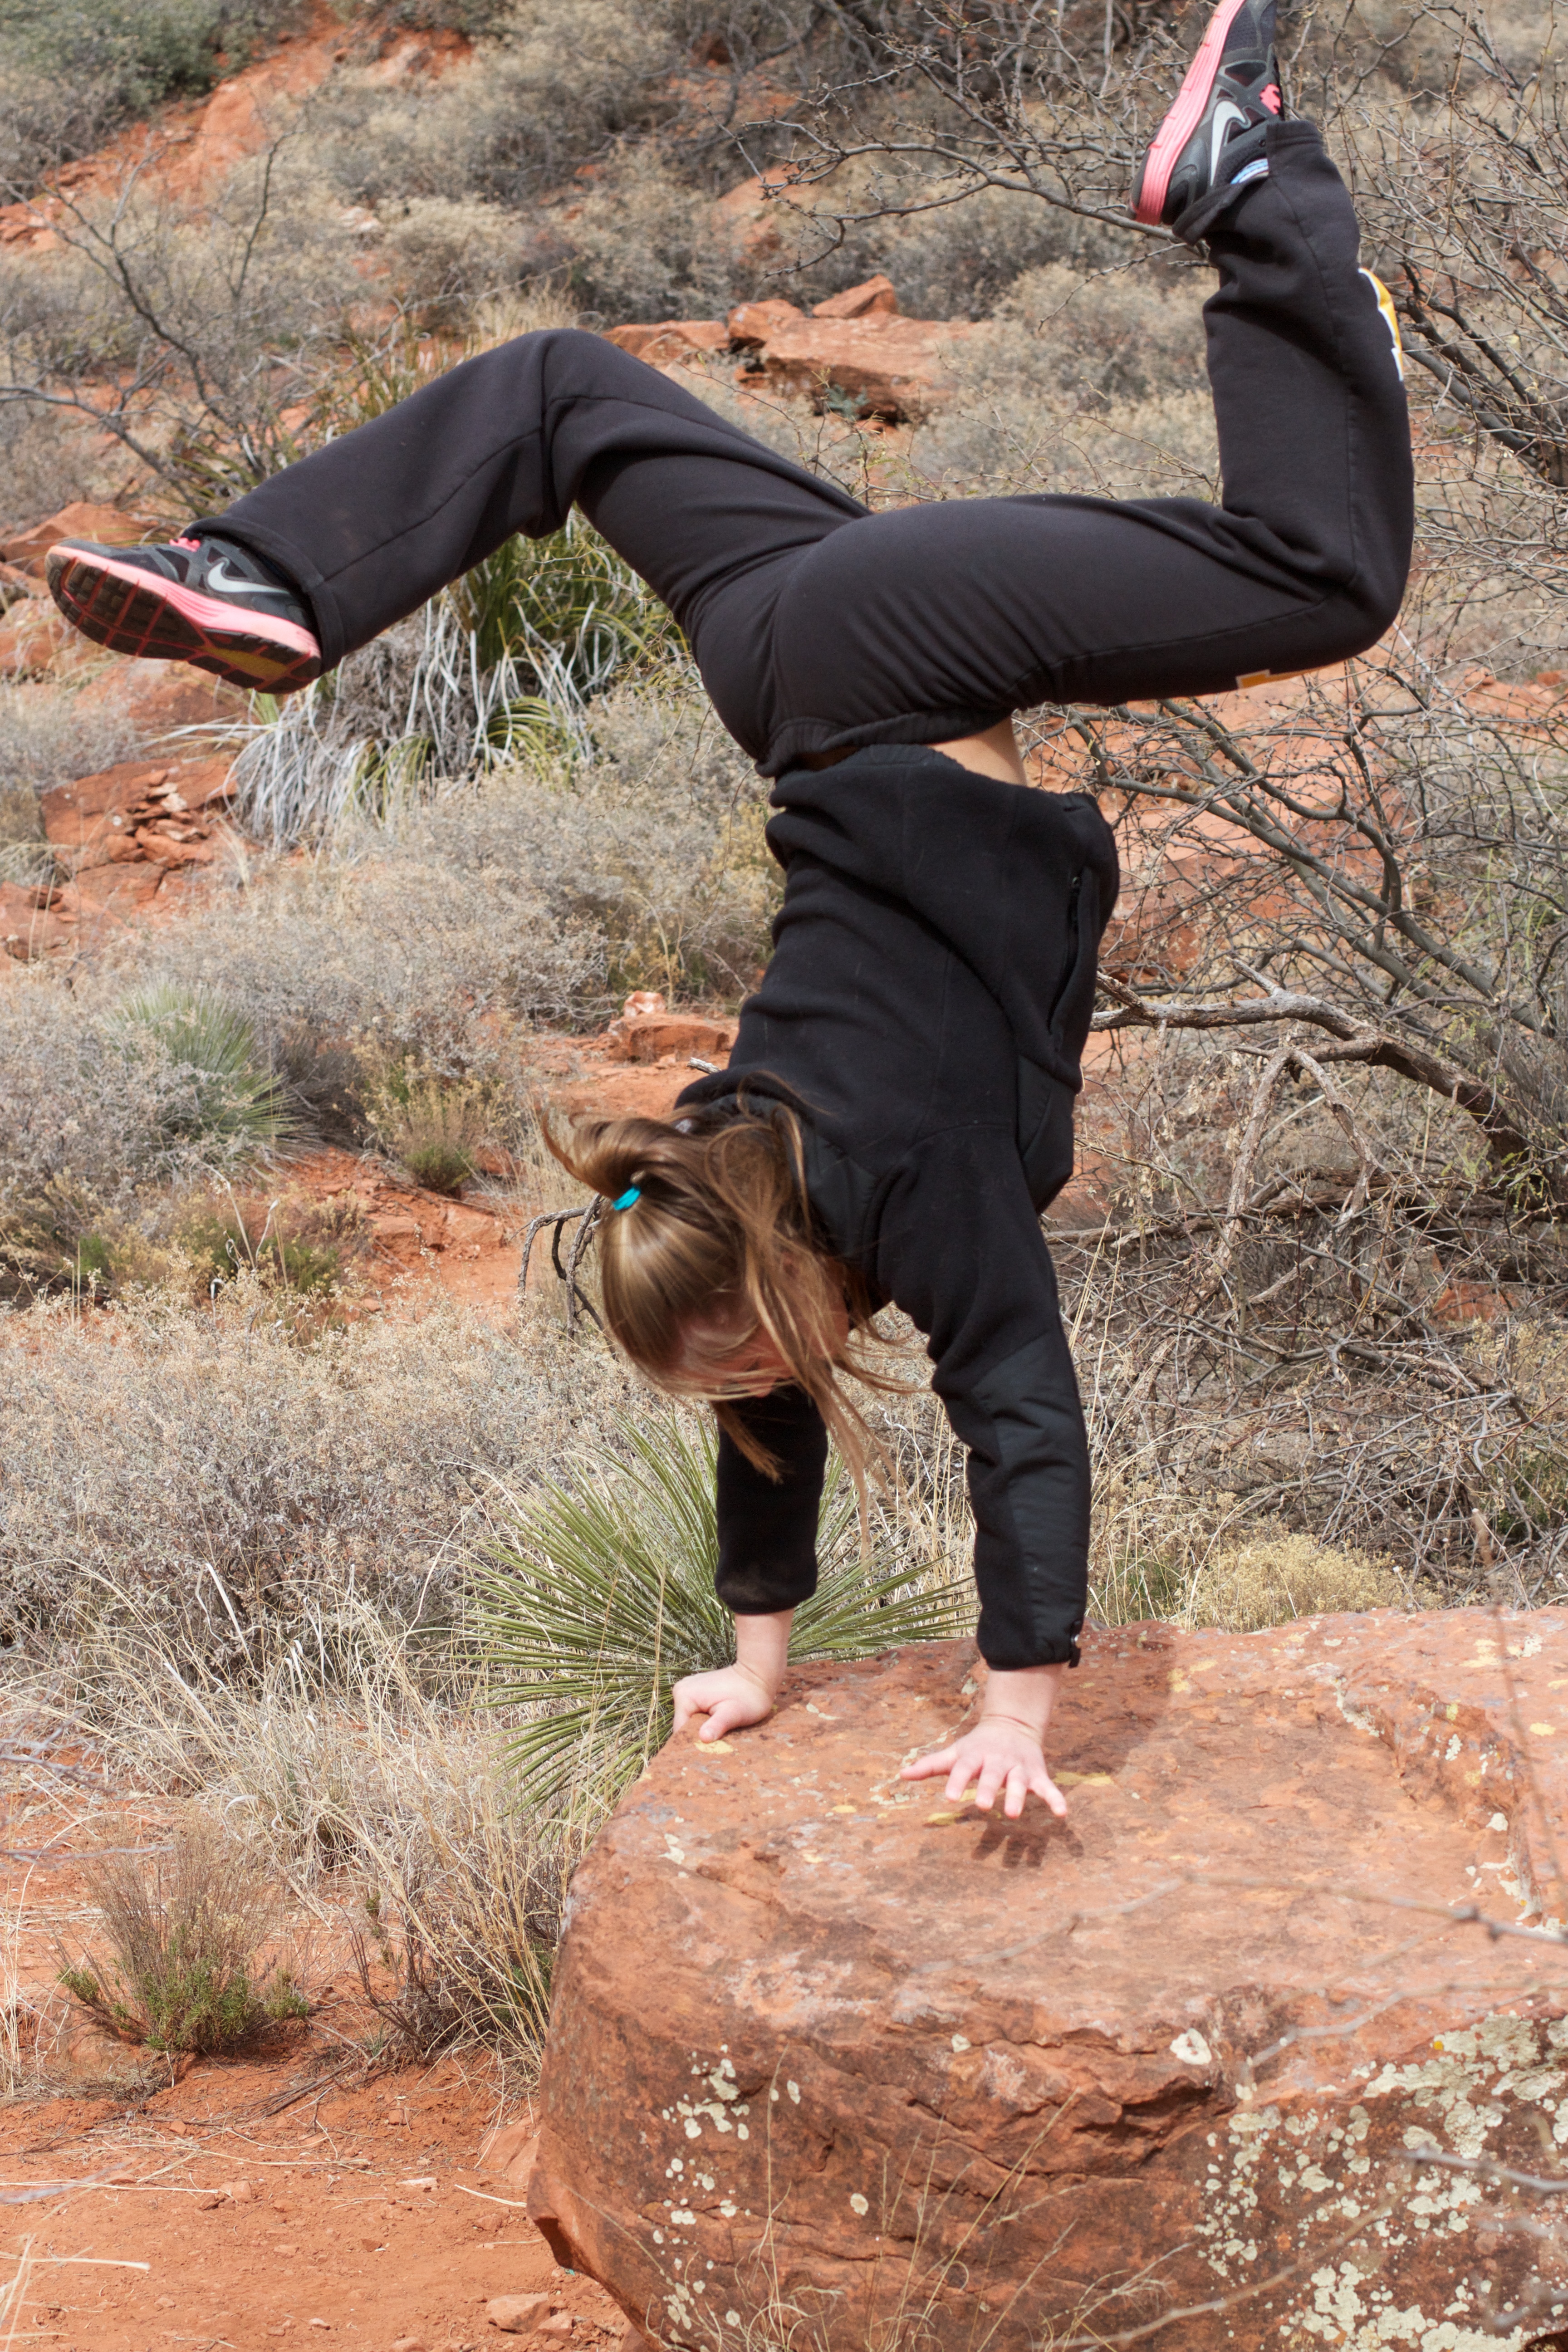
adventure, extreme sport, cool image, sports, physical fitness